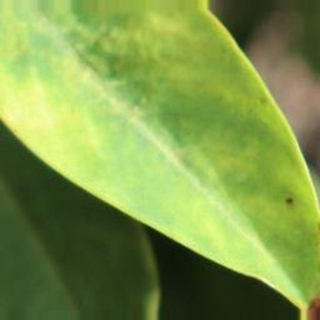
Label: groundnut_nutrition_deficiency